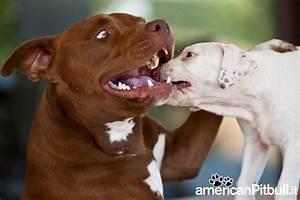
dog